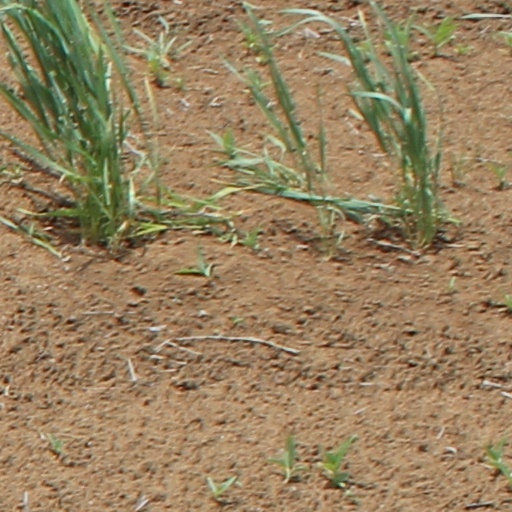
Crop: wheat